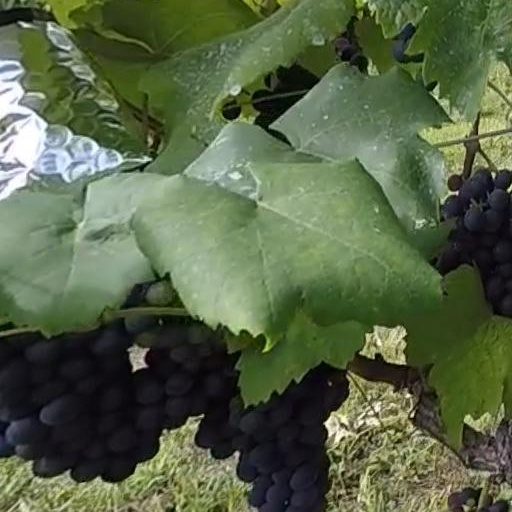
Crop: grape